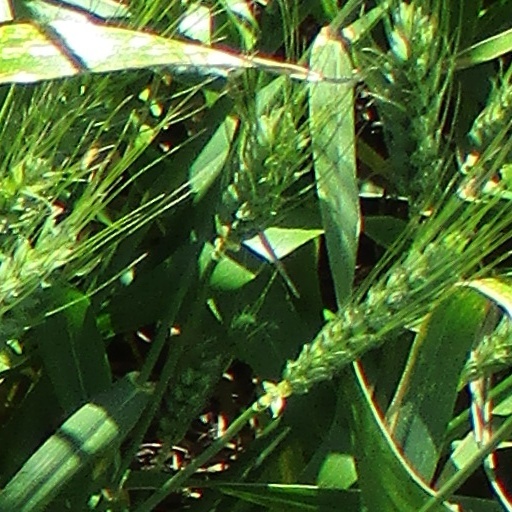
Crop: wheat